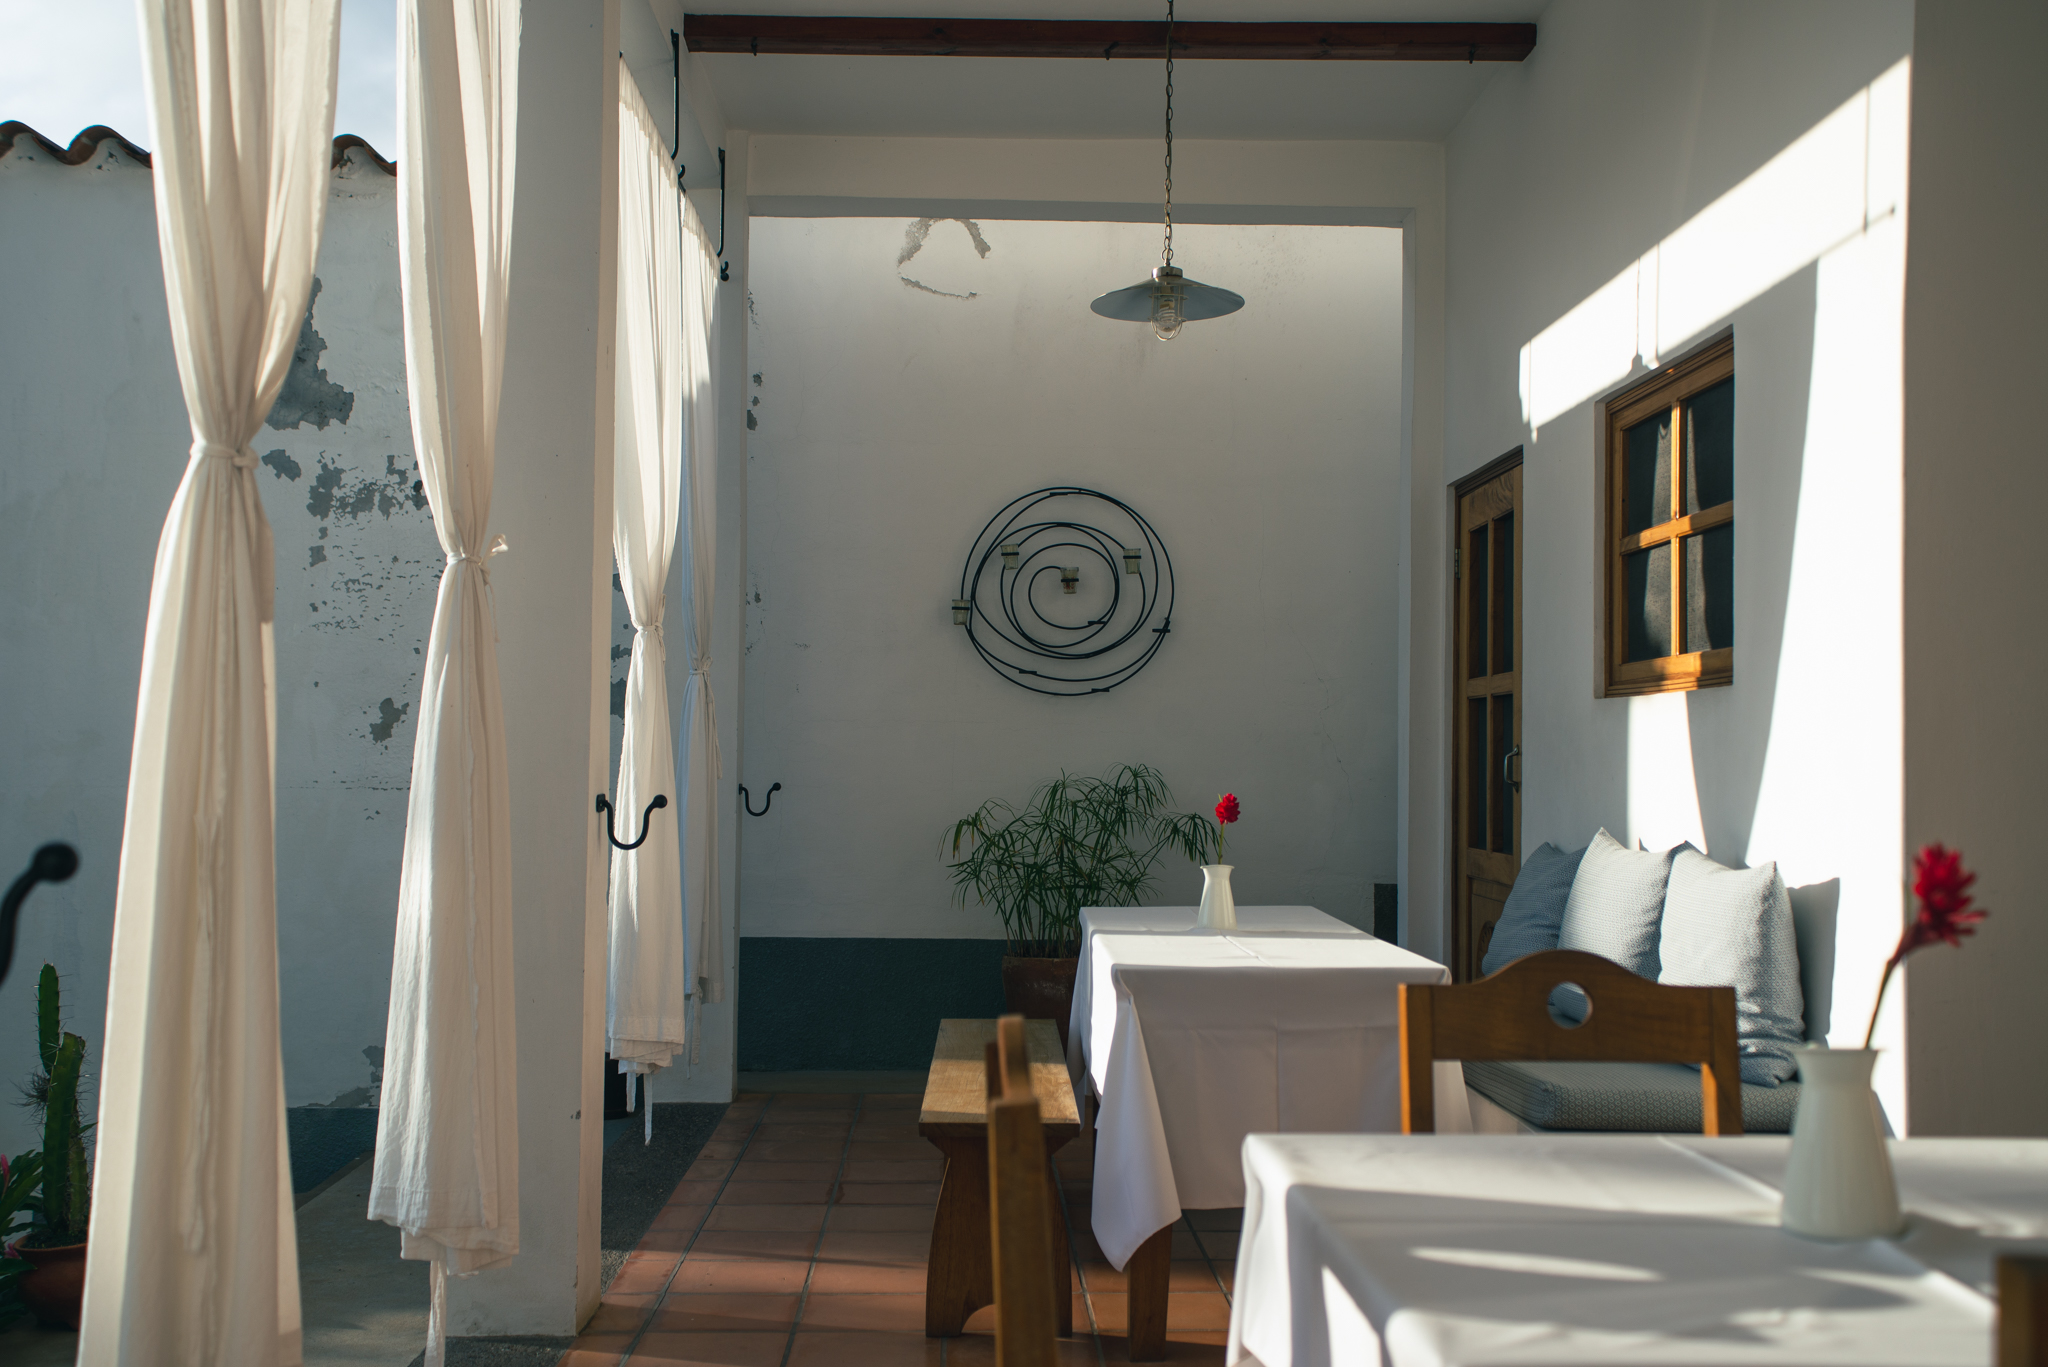
table, plant, houseplant, chair, interior design, picture frame, wood, floor, ceiling, decoration, house, flooring, living room, event, tablecloth, door, hardwood, hall, room, linens, flowerpot, building, molding, home, light fixture, curtain, dining room, shade, window treatment, arch, flower arranging, kitchen dining room table